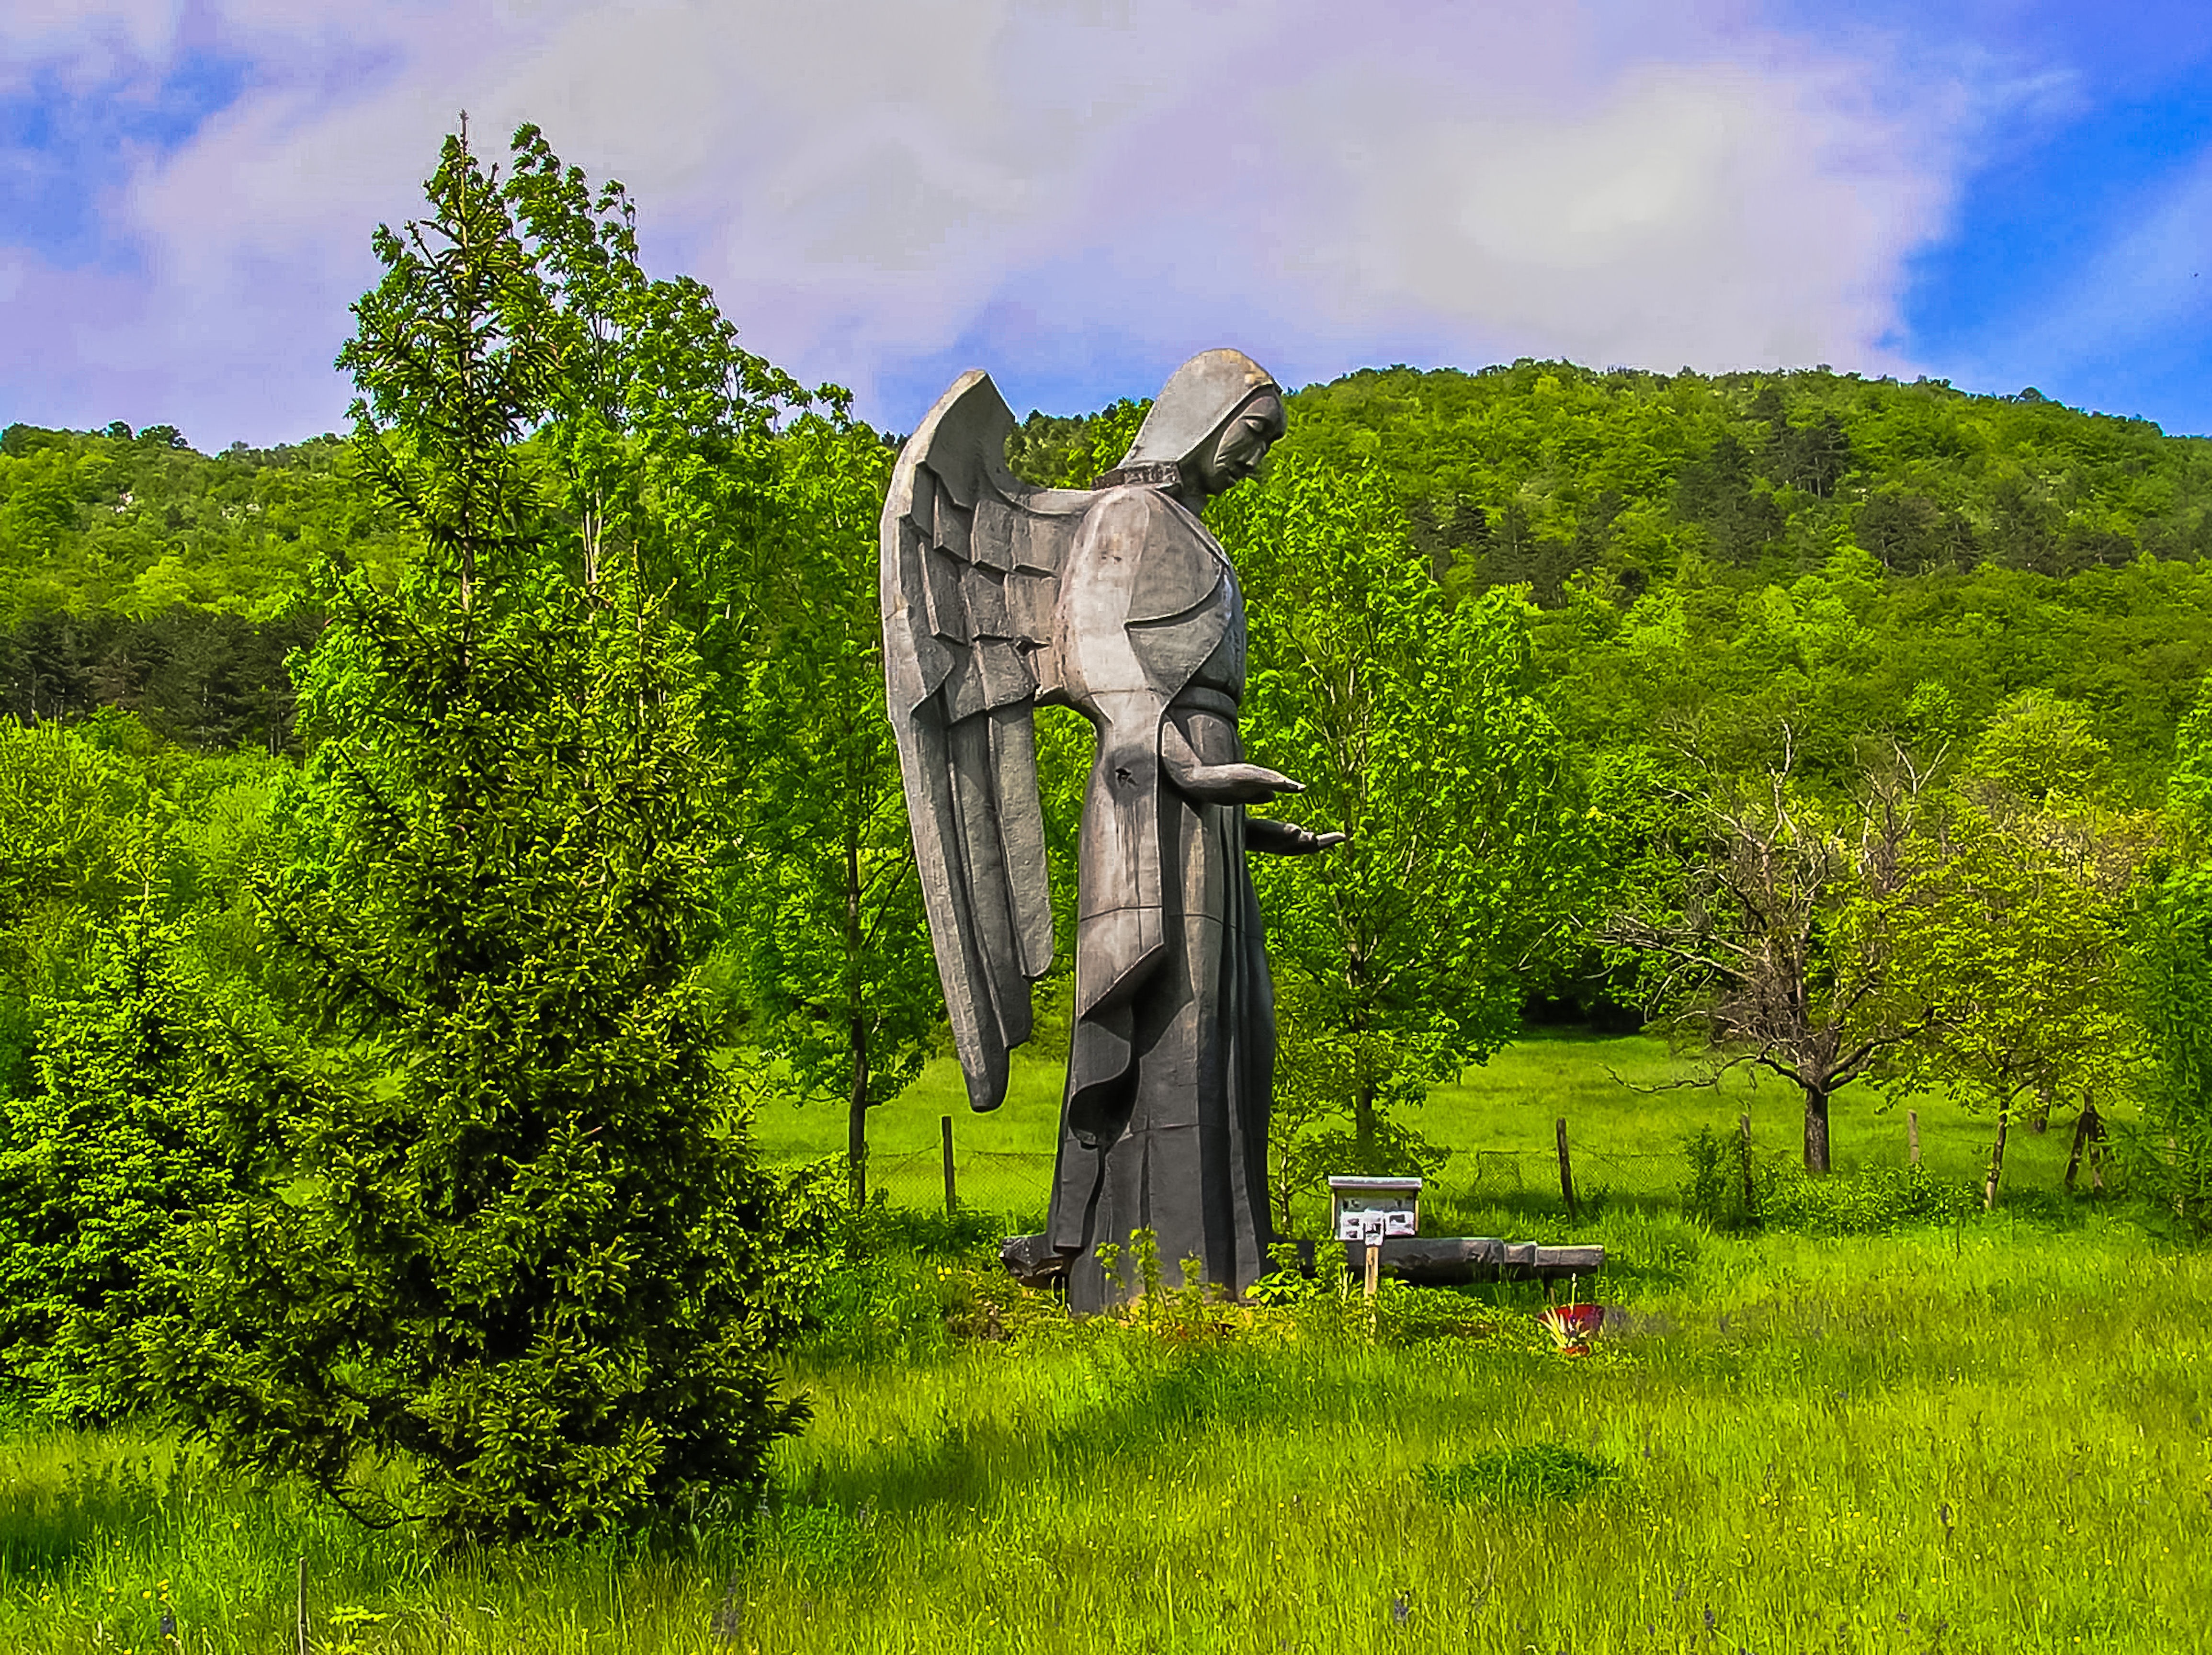
landscape, tree, nature, forest, grass, meadow, hill, monument, statue, green, pasture, sculpture, screenshot, rural area, the statue of